Amaryllis (band)

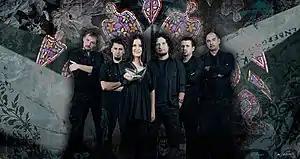
Amaryllis in 2011. From left to right: Szymon Guzowski, Łukasz Kulczak, Ewa Domagała, Marek Domagała, Bartłomiej Stankowski, Henryk Kasperczak

Amaryllis is a Polish progressive rock band, founded in 2004 in Prudnik by Ewa Domagała and Marek Domagała.